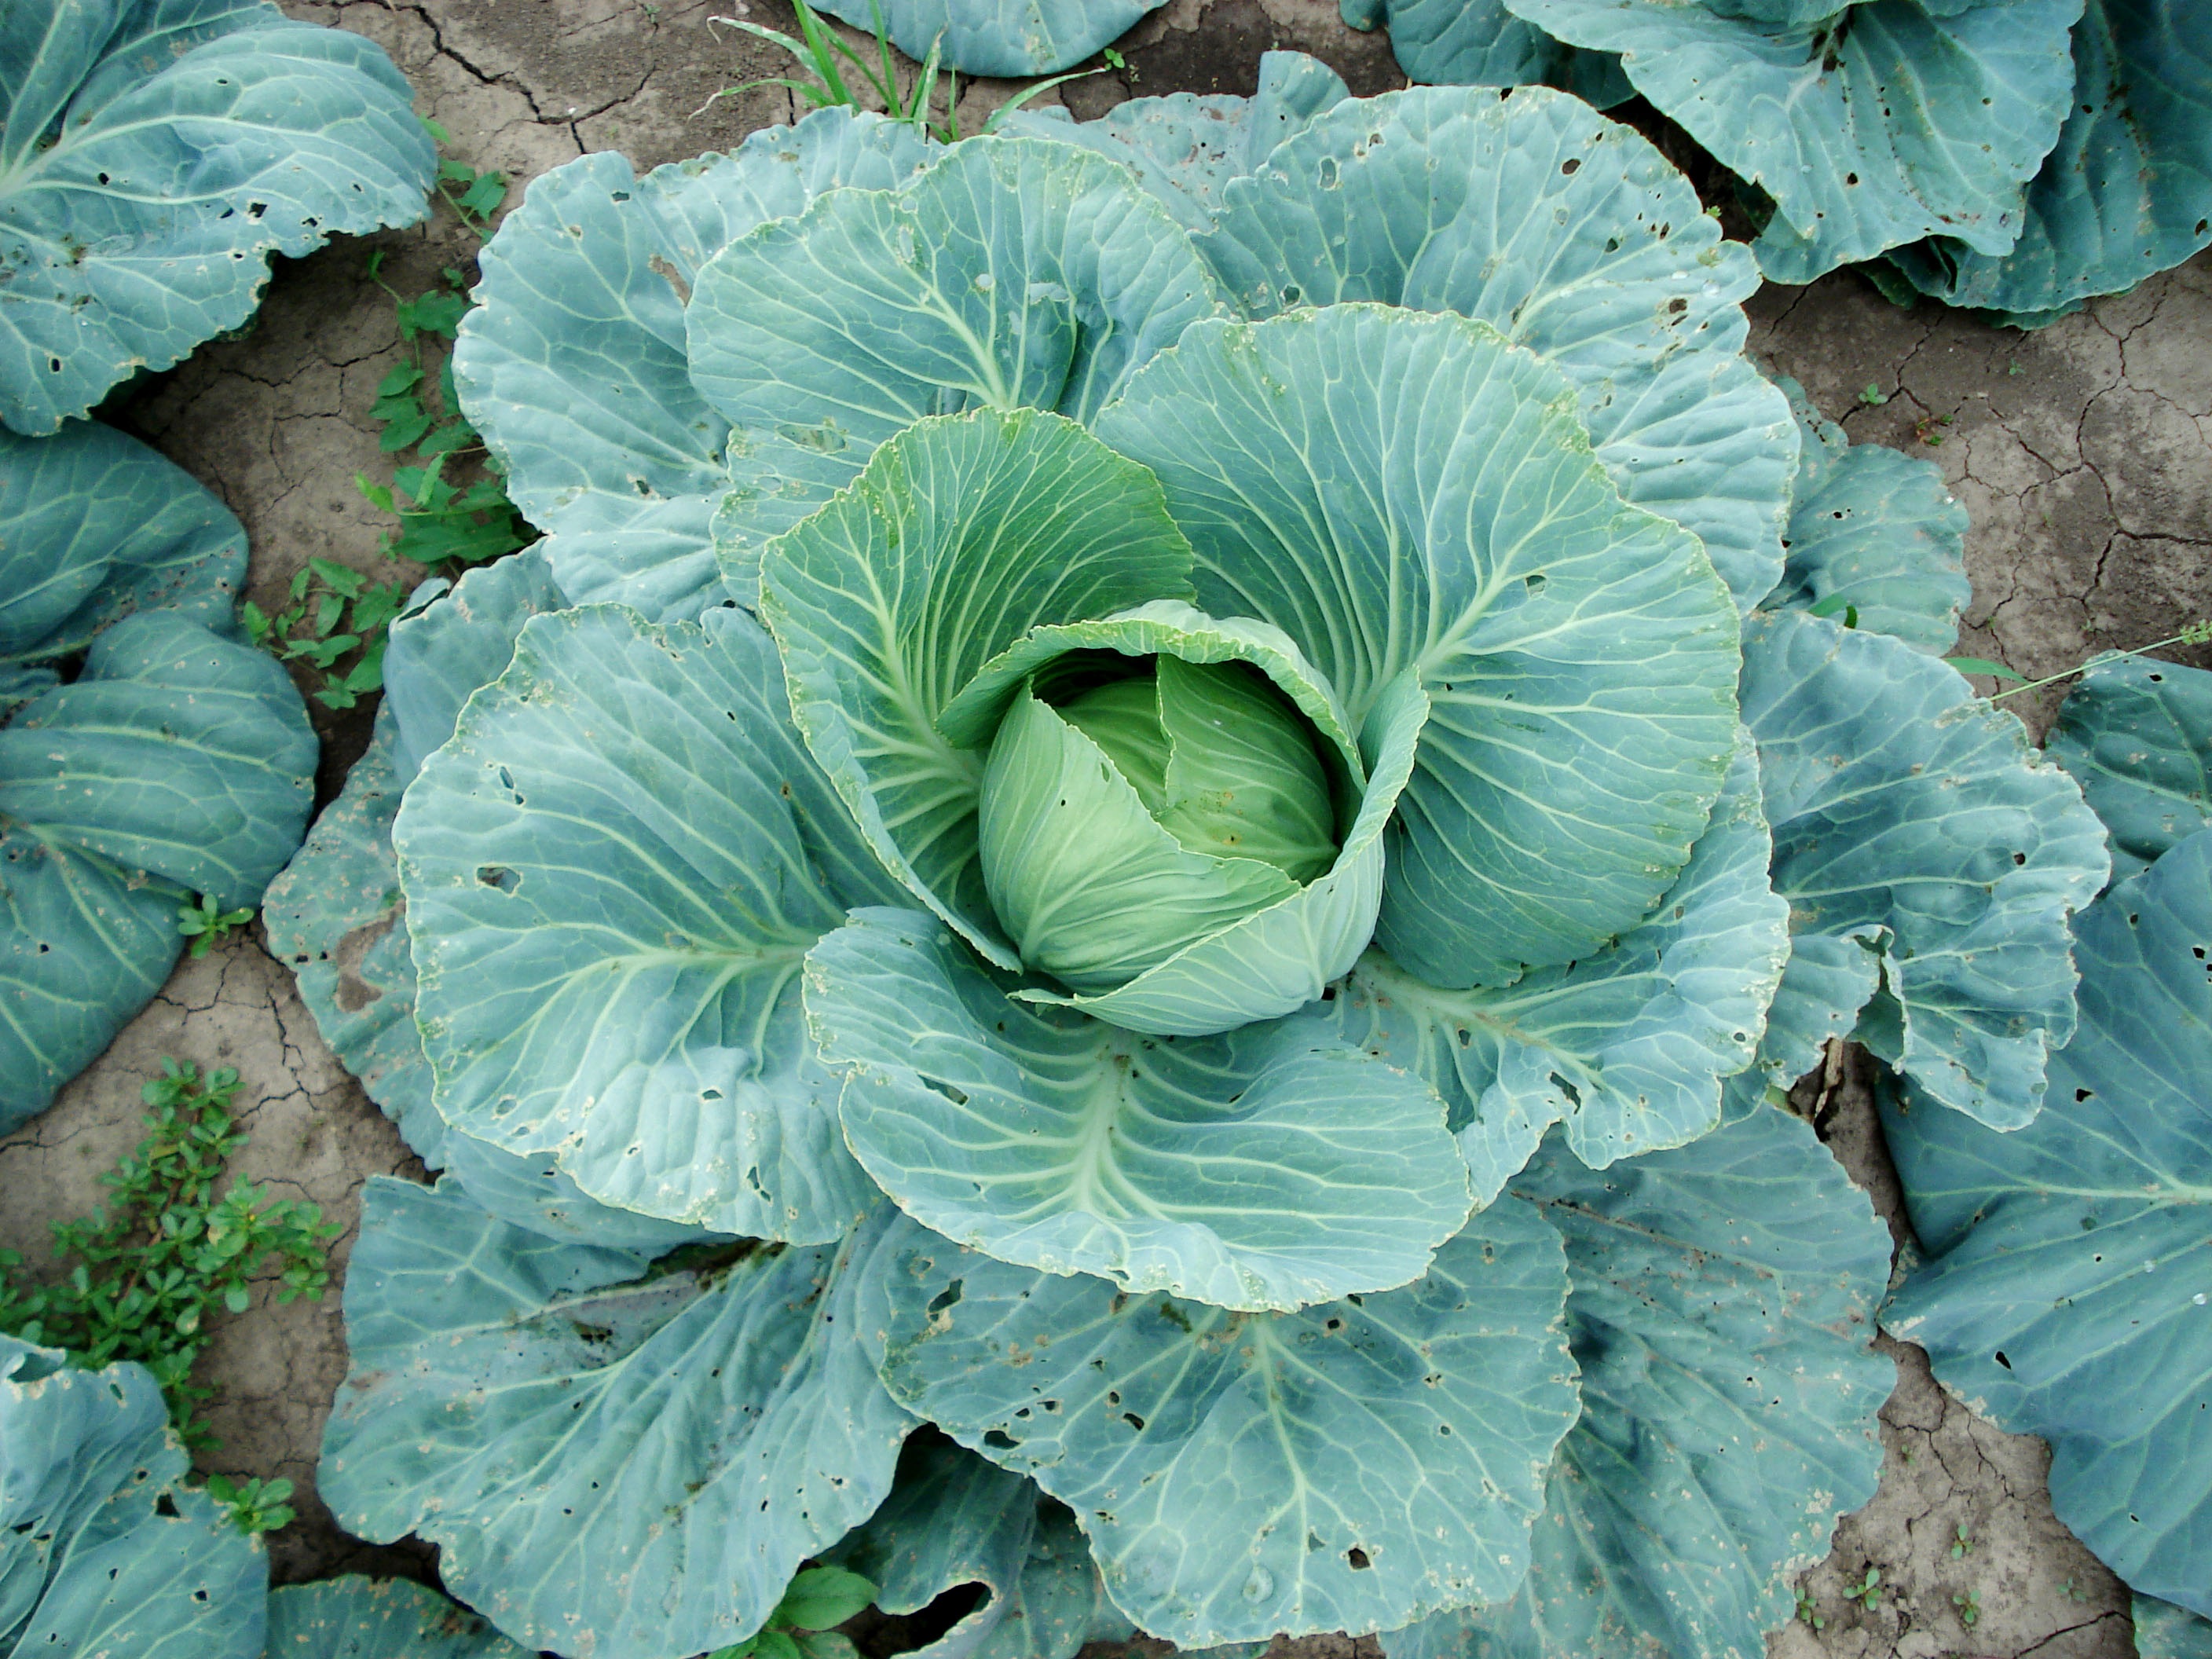
plant, leaf, flower, food, green, produce, vegetable, botany, cabbage, brassica, sprouts, annual plant, mustard plant